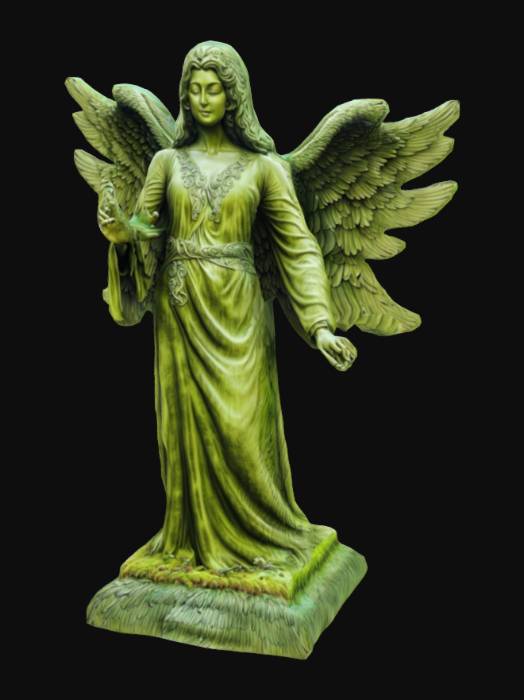
미적 점수 (1~10점): 9